Nallavan (1988 film)

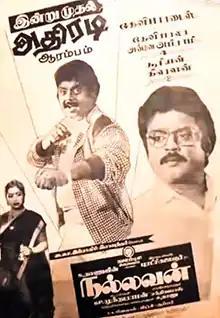
Poster

Nallavan is a 1988 Indian Tamil-language action film, directed by S. P. Muthuraman and produced by Kalaipuli S. Thanu and Ibrahim Rowther. It stars Vijayakanth, Radhika and M. N. Nambiar. The film, released on 15 August 1988, was a box office success.